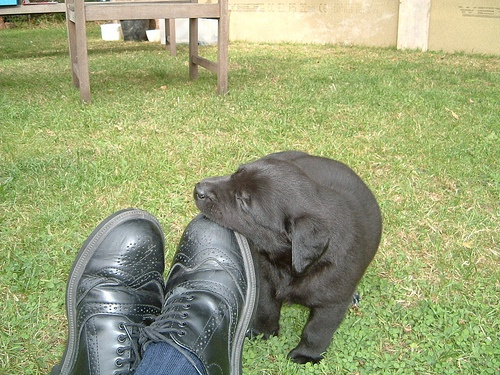
A small black dog biting a mans shoes.
A puppy rubbing its face on a pair of shoes.
A puppy is resting his chin on a man's shoes.
The puppy dog is chewing on the person's shoe.
A puppy is chewing on a black shoe.